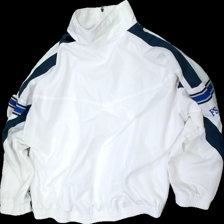
View: back
Type: Jacket
Category: Unisex
Brand: Not in the list
Brand text on label: Frank Shorter
Colors: White, Blue
Material: 89% polyester, 11% cotton
Pattern: Other
Cut: Regular, Turtle neck
Season: All
Trend: Sports
Stains: Major
Damage: stained sleeve
Damage location: middle left
Price range: <50
Recommended usage: Export
Description: sporty jacket in white and blue
Comment: stained